Dankort

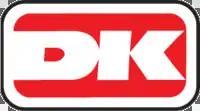
The Dankort logo

The Dankort is the national debit card of Denmark. Today it is often combined with a Visa card or Mastercard (depending on issuing institution) and functions as a Visa or Mastercard debit card abroad and in stores that do not accept Dankort.